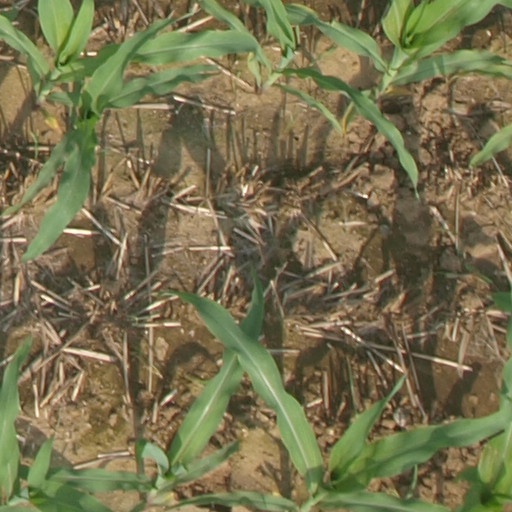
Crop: maize; corn